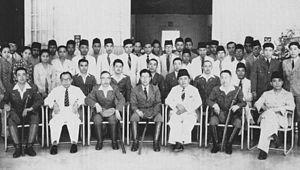
Les Indes orientales néerlandaises furent occupées par l'Empire du Japon durant la Seconde Guerre mondiale de mars 1942 à 1945. Cette période marque la fin de la colonisation néerlandaise et les changements qu'elle provoqua rendirent possible en 1945 la révolution nationale indonésienne, encore impensable 3 ans auparavant.